Black Opals

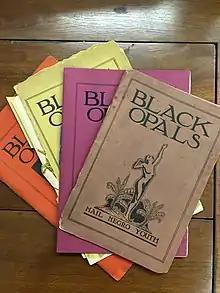
"Black Opals" literary journals

Black Opals was an African American literary journal published in Philadelphia between spring 1927 and July 1928, associated with the Harlem Renaissance.